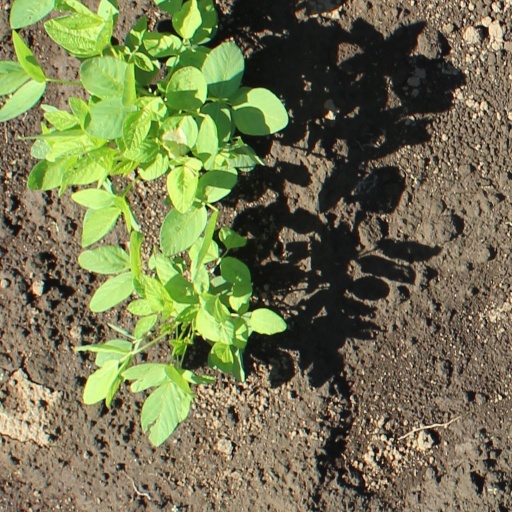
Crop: soybean